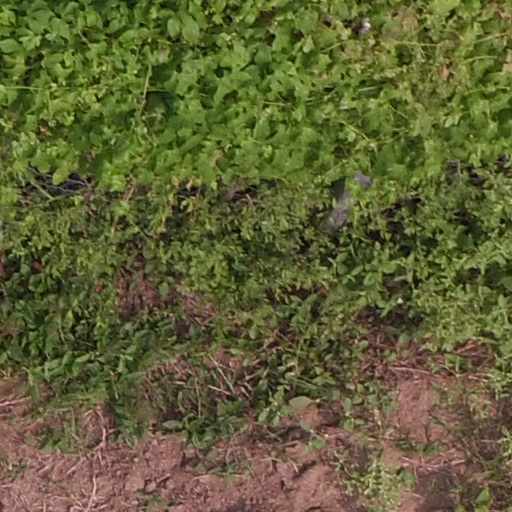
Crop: maize; corn